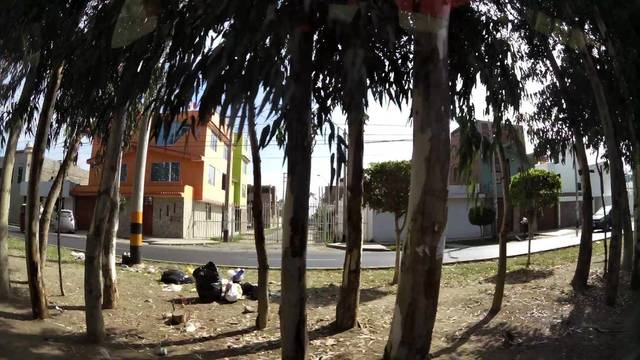
Region: Peru
Coordinates: -14.077, -75.743